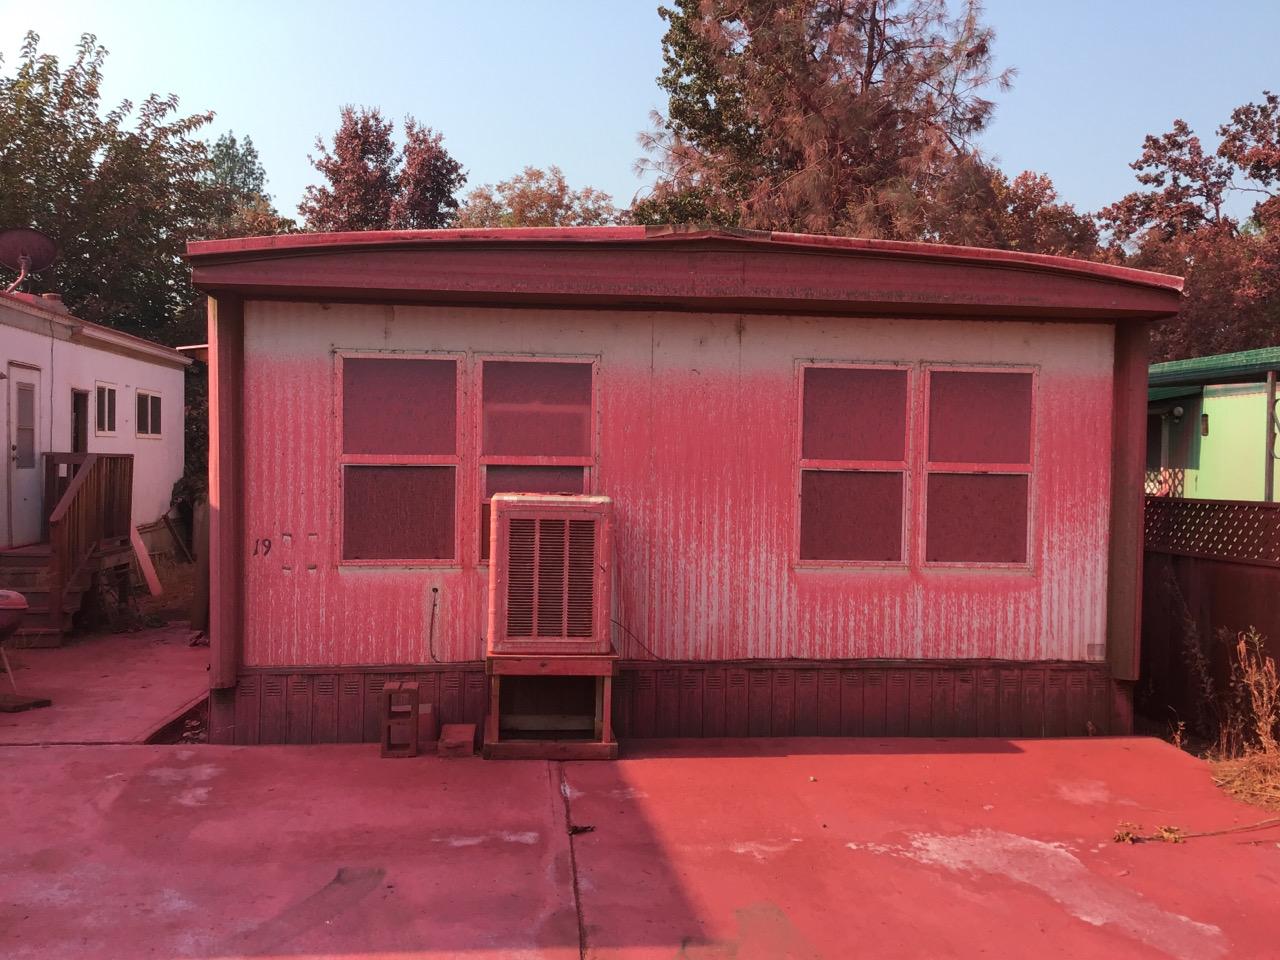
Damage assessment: no_damage